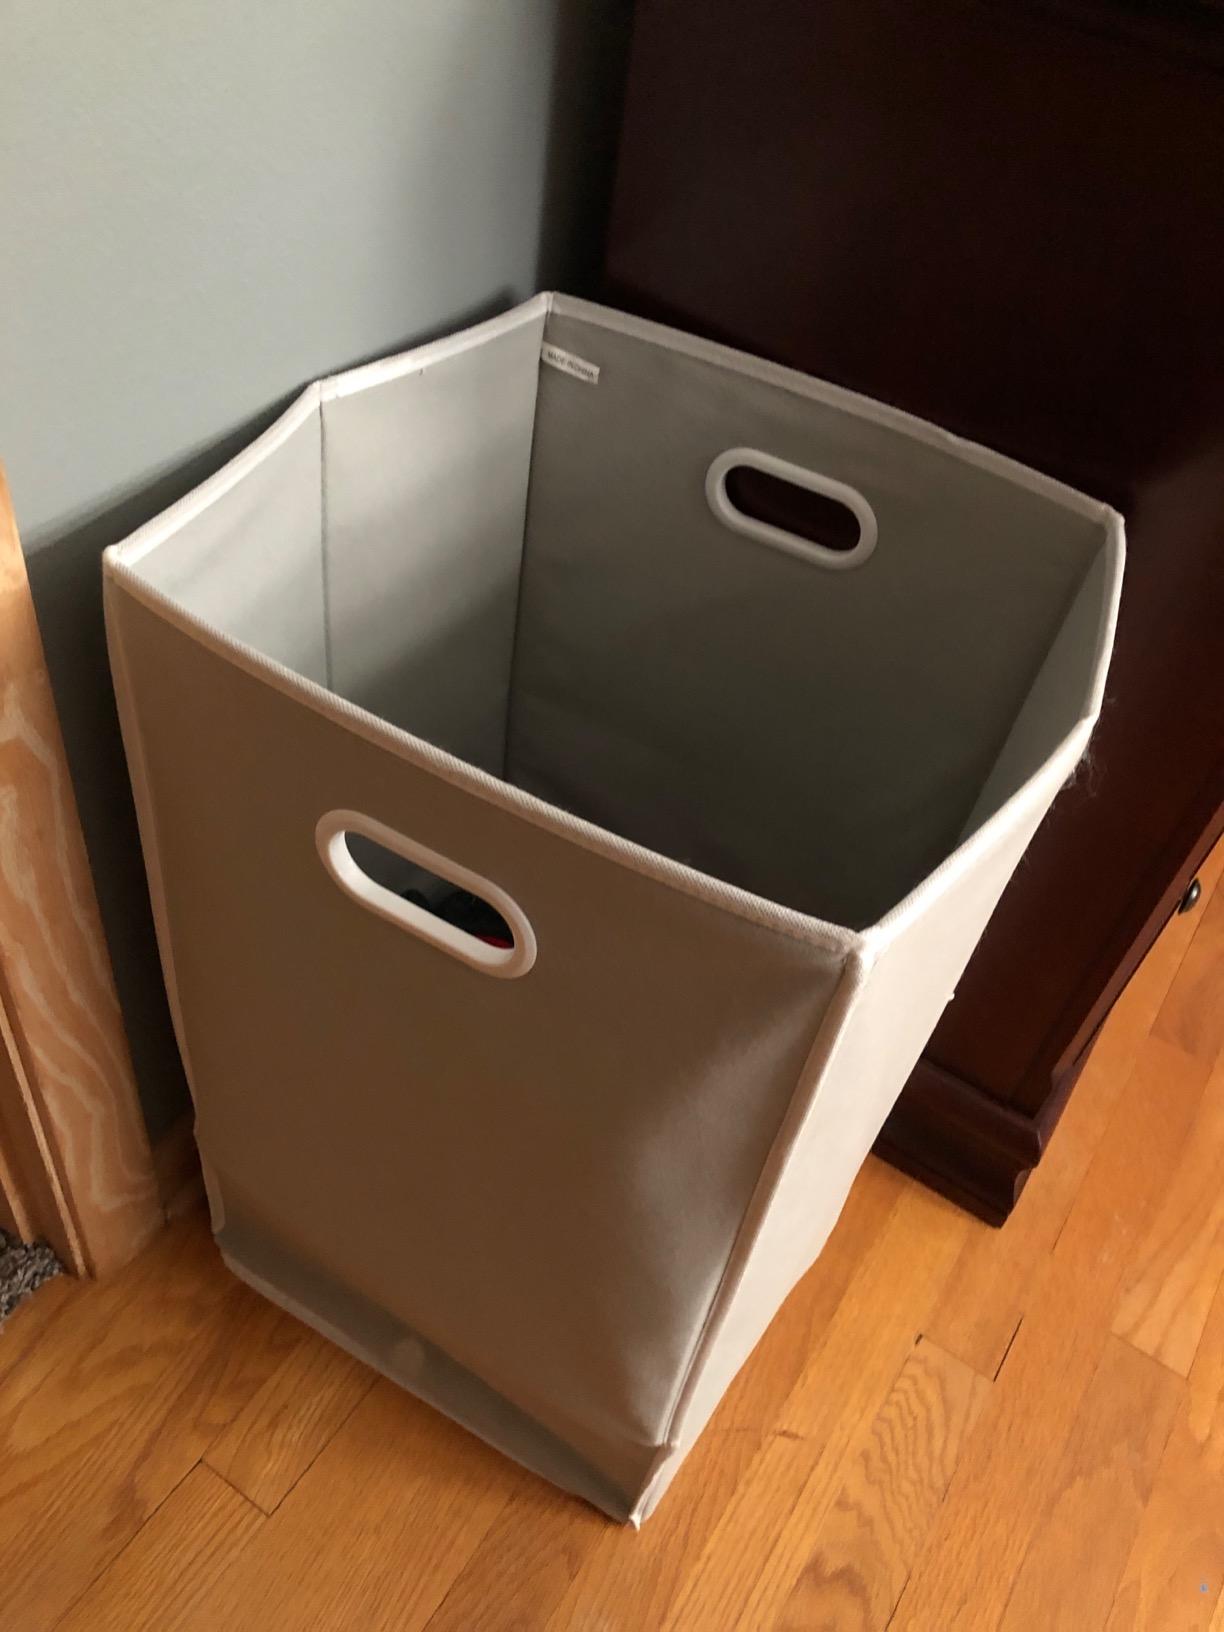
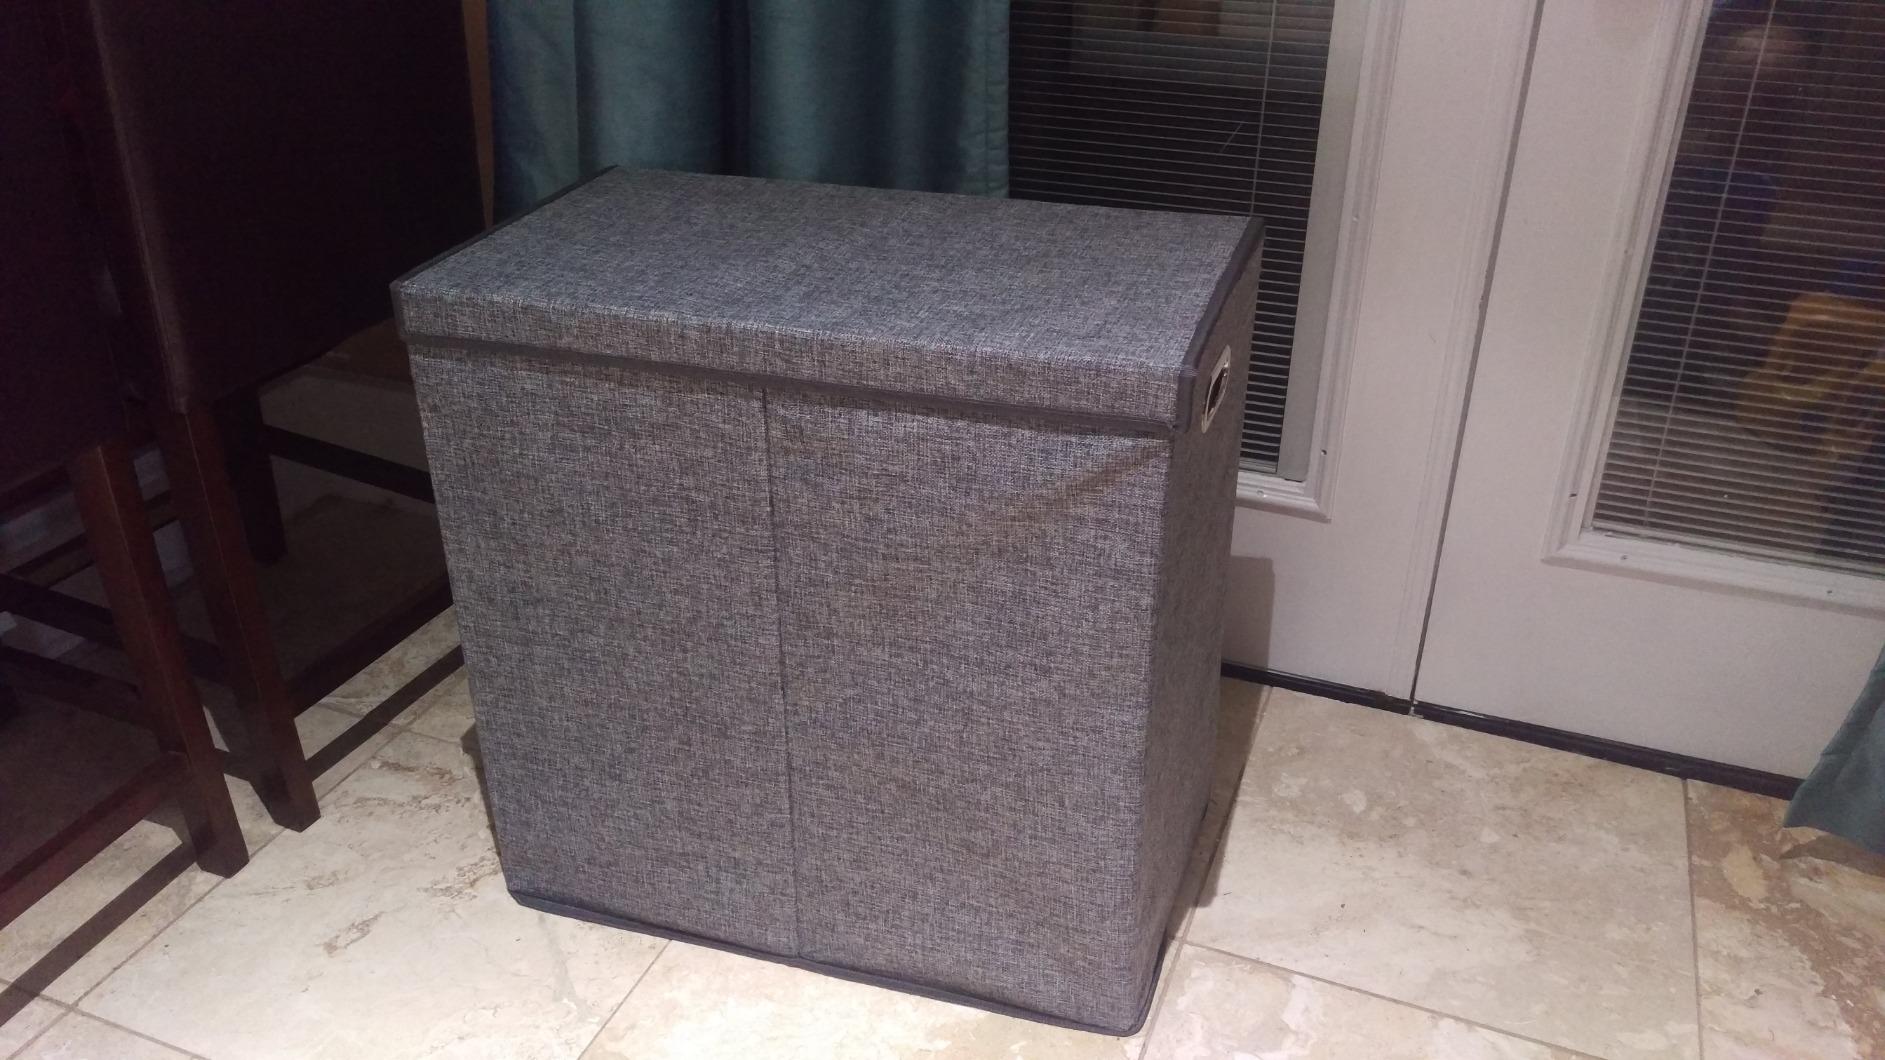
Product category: items_hamper
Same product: no